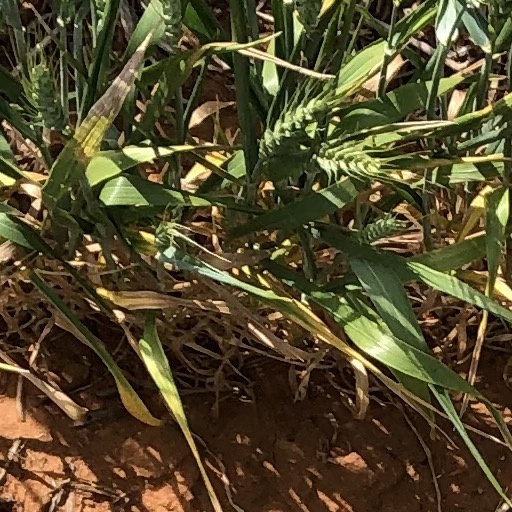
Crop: wheat